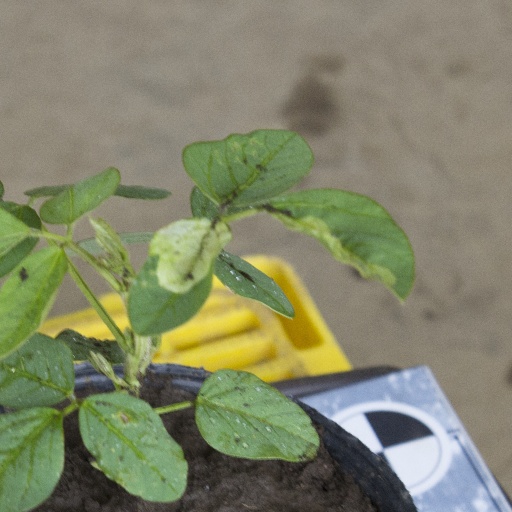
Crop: soybean